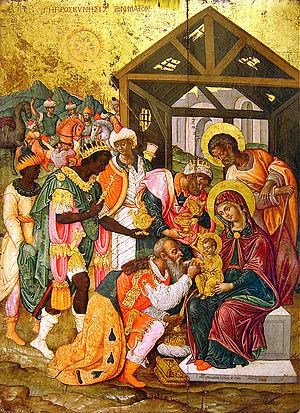
L'Épiphanie est une fête chrétienne qui célèbre le Messie venu et incarné dans le monde et qui reçoit la visite et l'hommage de mages. Elle a lieu le 6 janvier.